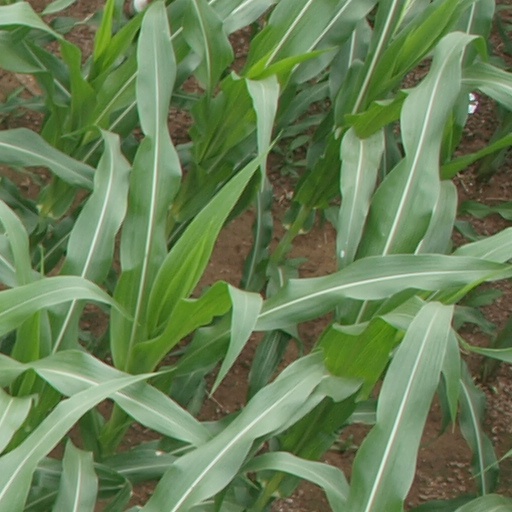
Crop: maize; corn